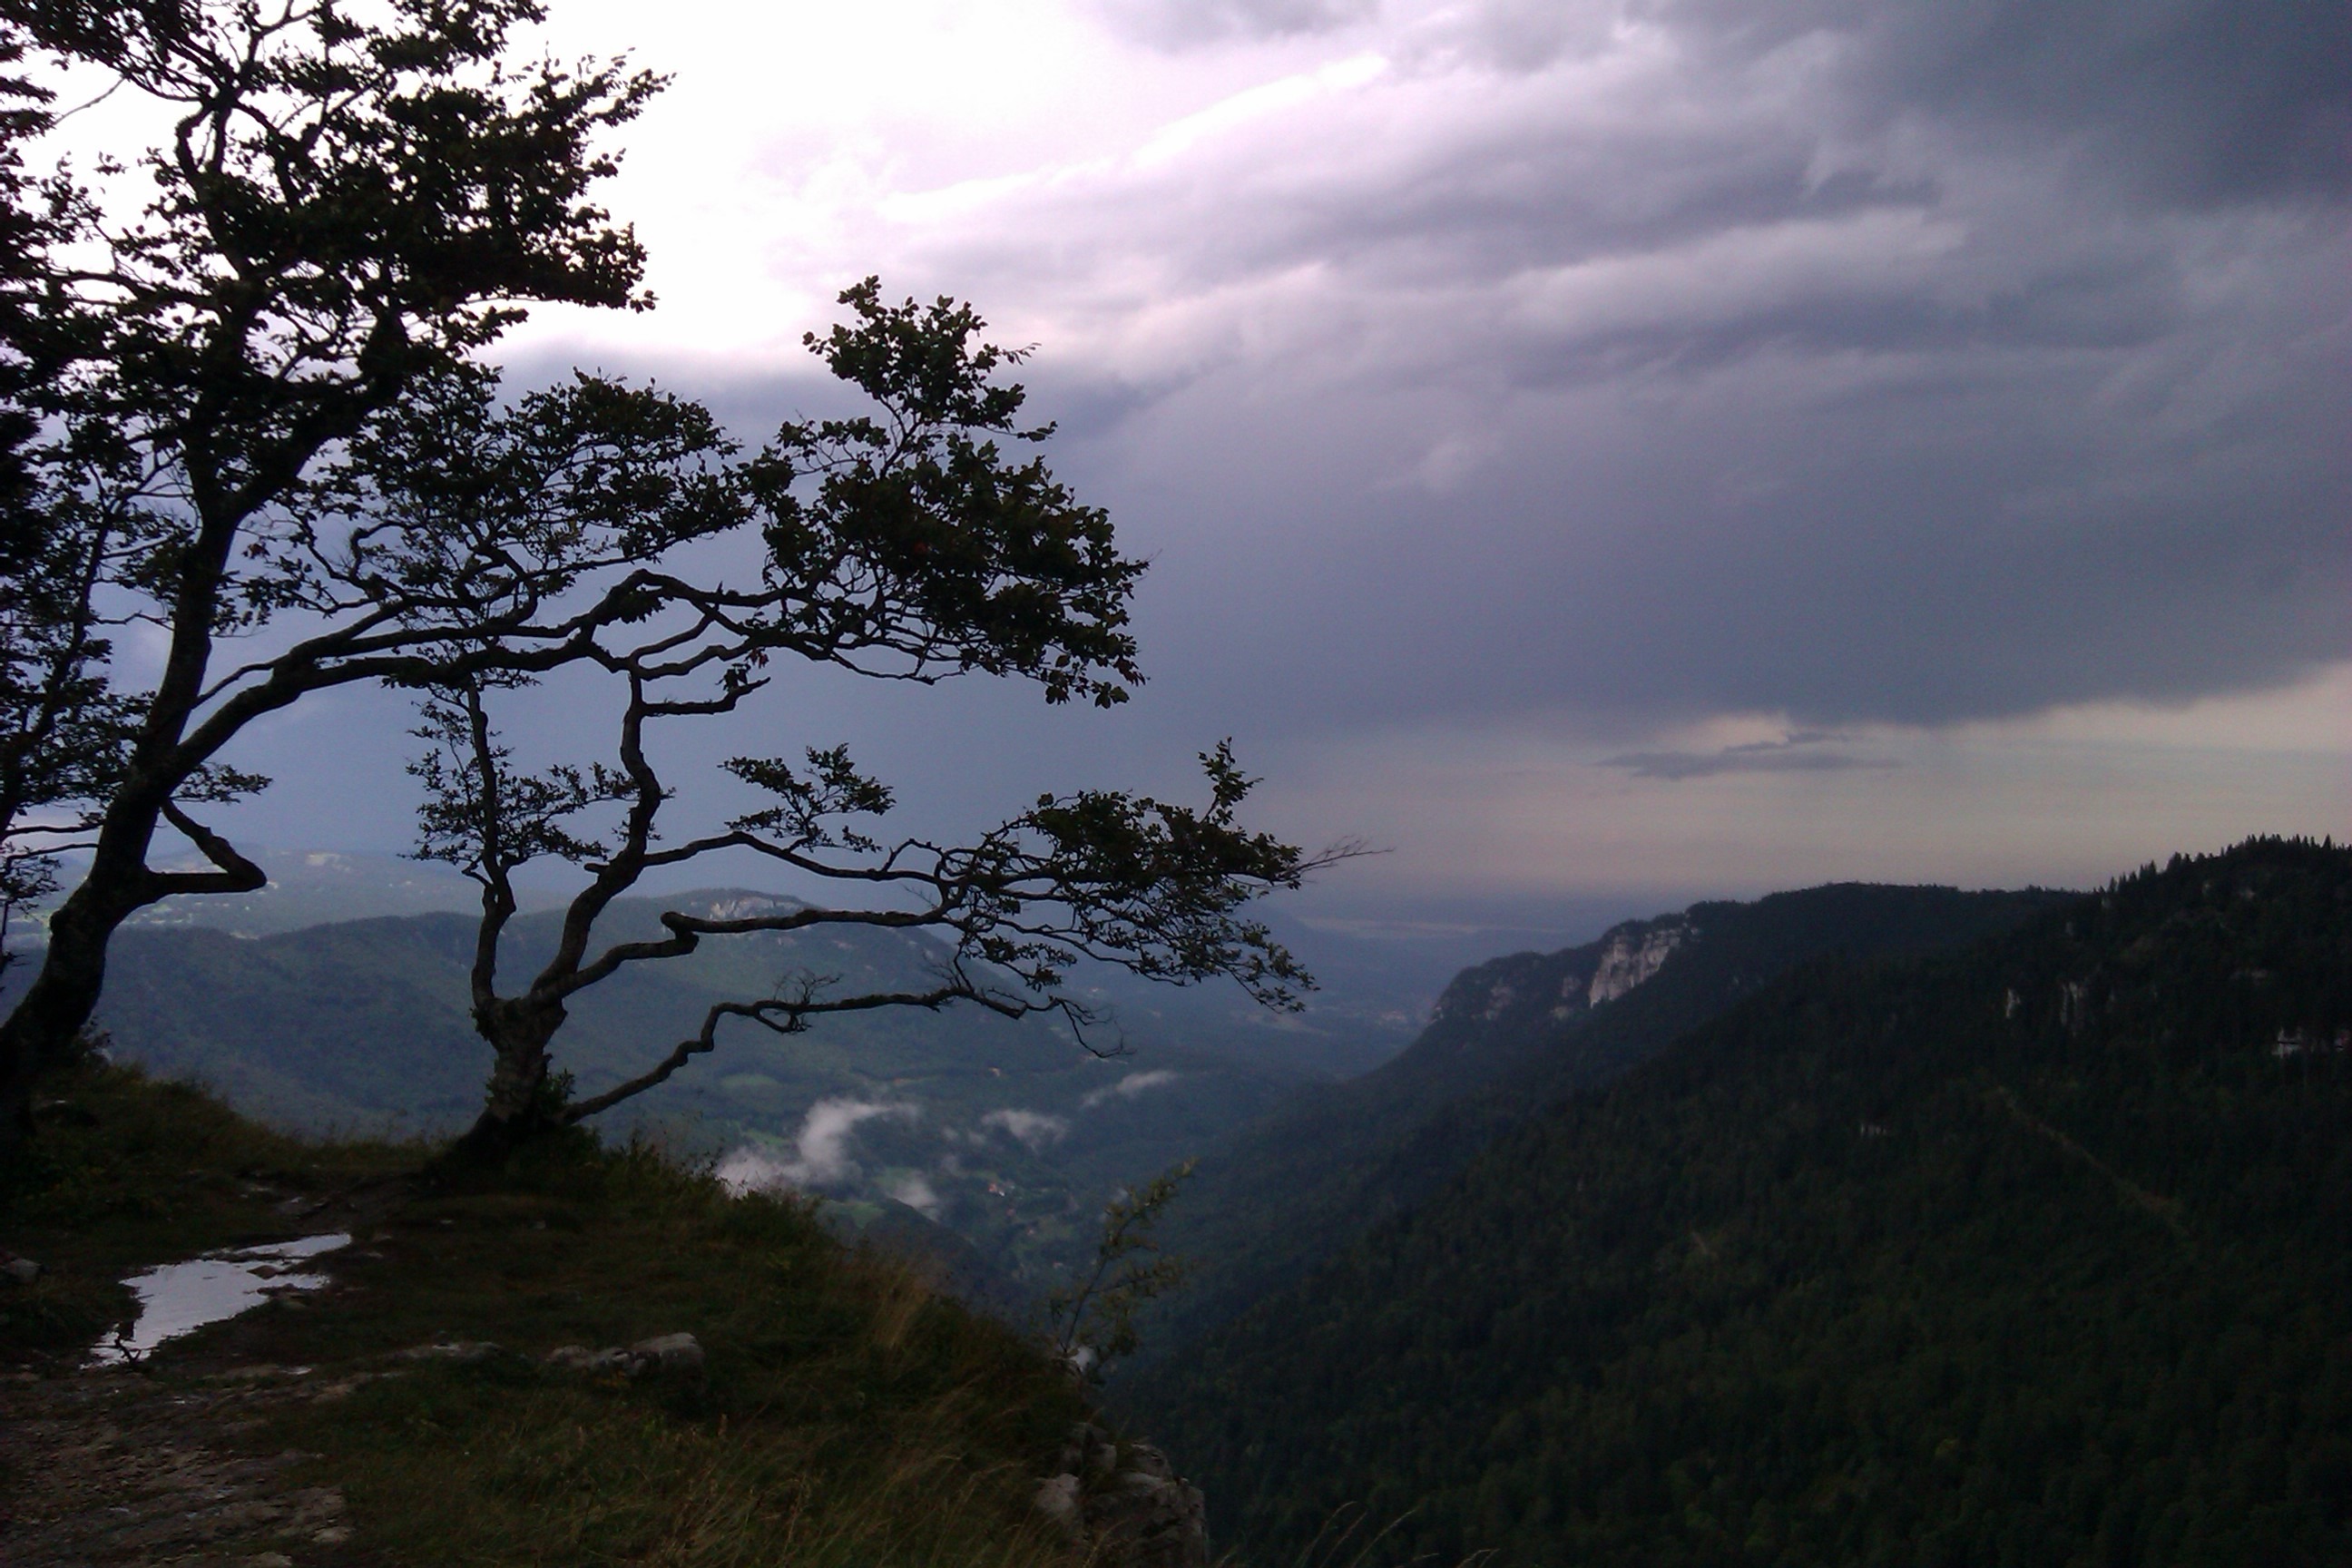
landscape, tree, nature, forest, wilderness, silhouette, mountain, cloud, sky, sunrise, sunset, mist, countryside, sunlight, morning, hill, valley, mountain range, country, dusk, france, evening, weather, ridge, trees, woods, outside, clouds, mountains, silhouettes, atmospheric phenomenon, woody plant, mountainous landforms